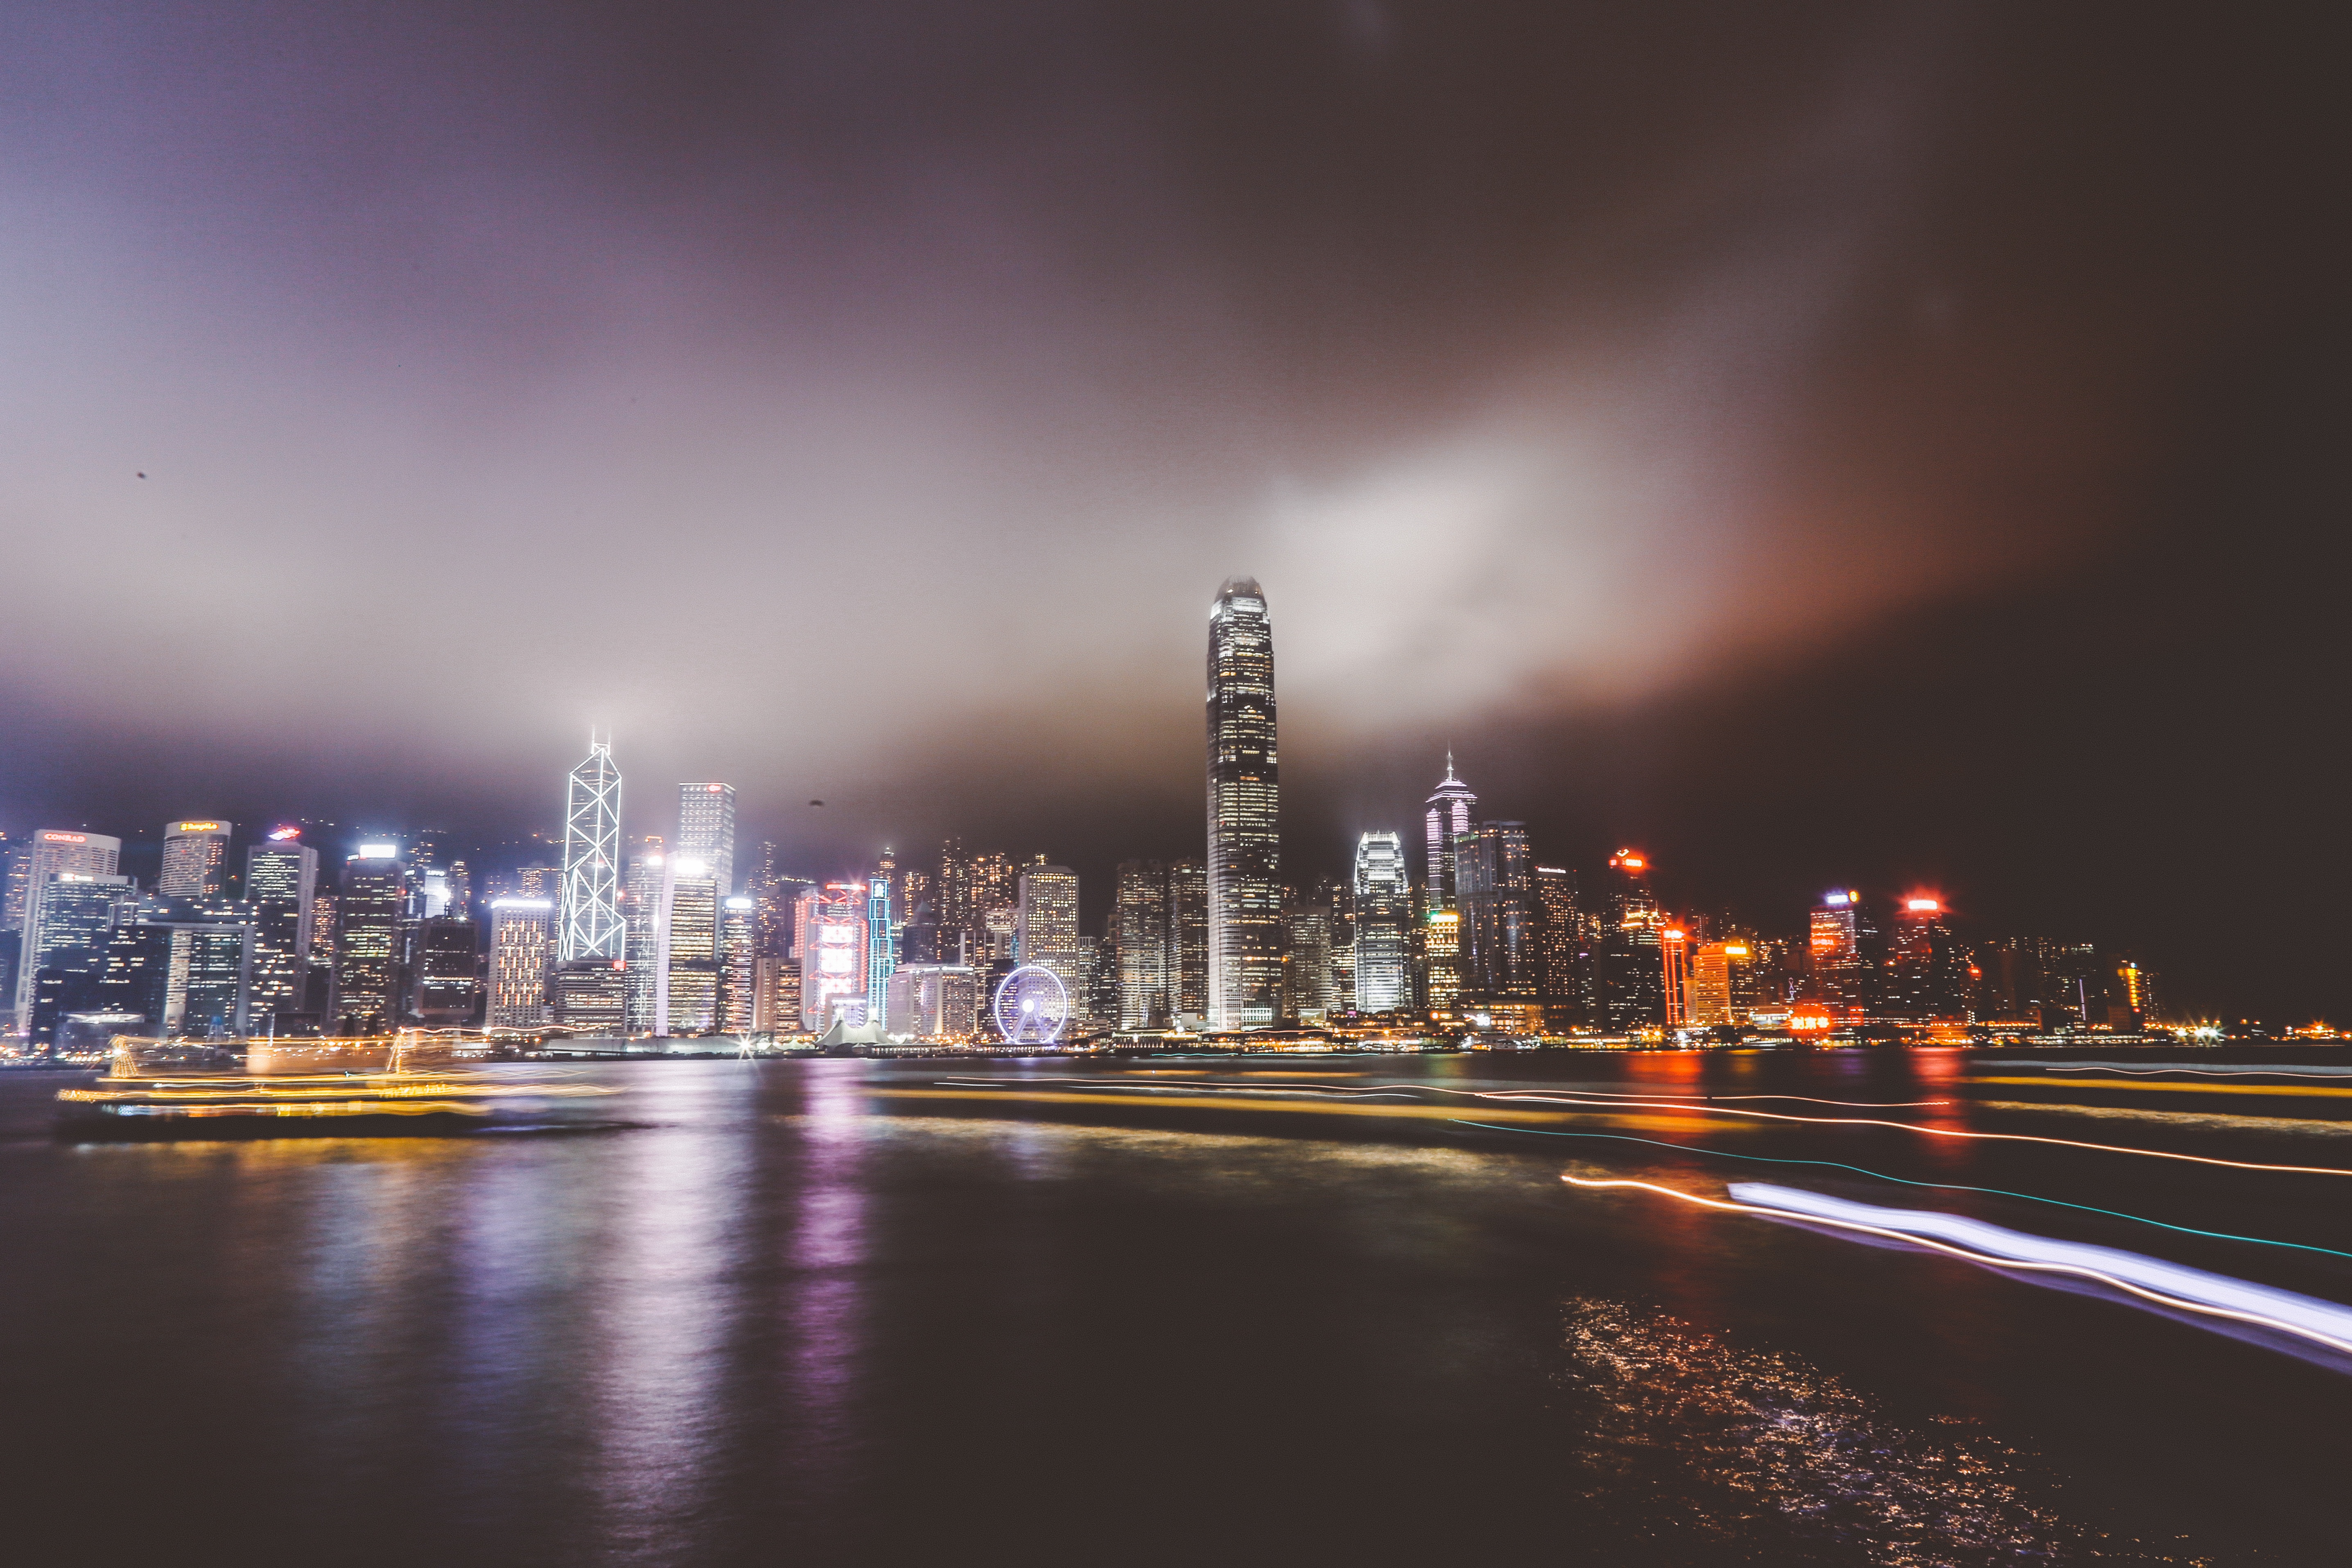
horizon, light, skyline, night, lake, building, city, skyscraper, cityscape, downtown, dusk, evening, reflection, tower, landmark, metropolis, urban area, geographical feature, human settlement, atmosphere of earth, metropolitan area